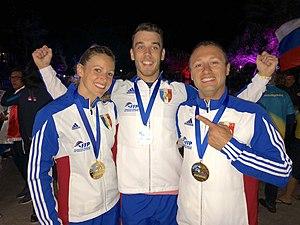
Greg Crozier, Karine Joly et Baptiste Welsch Equipe de France 2018 Championne du Monde
Grégory Crozier, né le 20 juin 1981 est un sportif de haut niveau, parachutiste français professionnel et champion du monde de freefly.